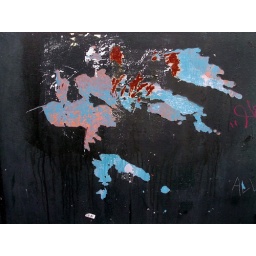
There is a blue bird in my mind